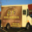
Label: truck